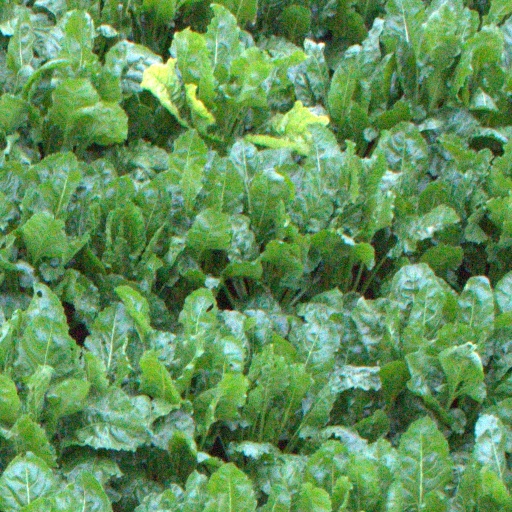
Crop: sugar beet